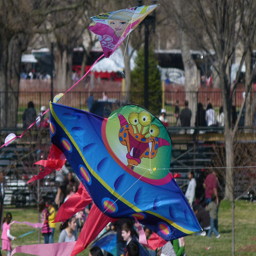
a blue kite is flying in a field
People at a park with kites that have characters on them.
Colorful kites with different themes fly in a park.
Different kites flying around in a field with a bunch of people.
Some children are flying large kites in the park.